Transalpina/Europe Square

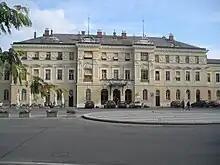
Nova Gorica railway station and the middle of the square

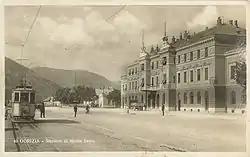
The station in early 20th century, when it was crossed by .

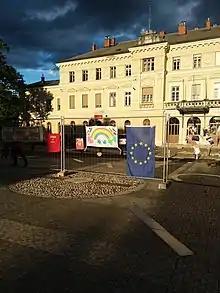
In May 2020, during the coronavirus pandemic, Transalpina Square was shut down and a wire net arose to divide the square and to not let people cross the border. This reminded many citizens of Gorizia and Nova Gorica of the times between 1947 and 2004 when the two towns were divided by a fence.

Transalpina Square (meaning "Square of the Transalpina [Railway Line])"; , meaning "Europe Square"), is a square divided between the towns of Gorizia, northeastern Italy, and Nova Gorica, southwestern Slovenia. The railway station of Nova Gorica is located at the eastern end of the square, on the Slovenian side.